Amaro Montenegro

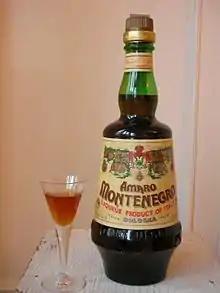
A bottle of Amaro Montenegro

Amaro Montenegro is an Italian "amaro" distilled in Bologna, Italy. It is made from a proprietary blend of 40 botanicals including vanilla, orange peels and eucalyptus. The "amaro" was first produced by Stanislao Cobianchi in 1885 and was originally called Elisir Lungavita. In 1896, it was renamed Amaro Montenegro, after Princess Elena of Montenegro who married Crown Prince Victor Emmanuel, the future King Victor Emmanuel III of Italy . Its production takes place in the factory of San Lazzaro di Savena, in the province of Bologna, of Montenegro S.r.l.